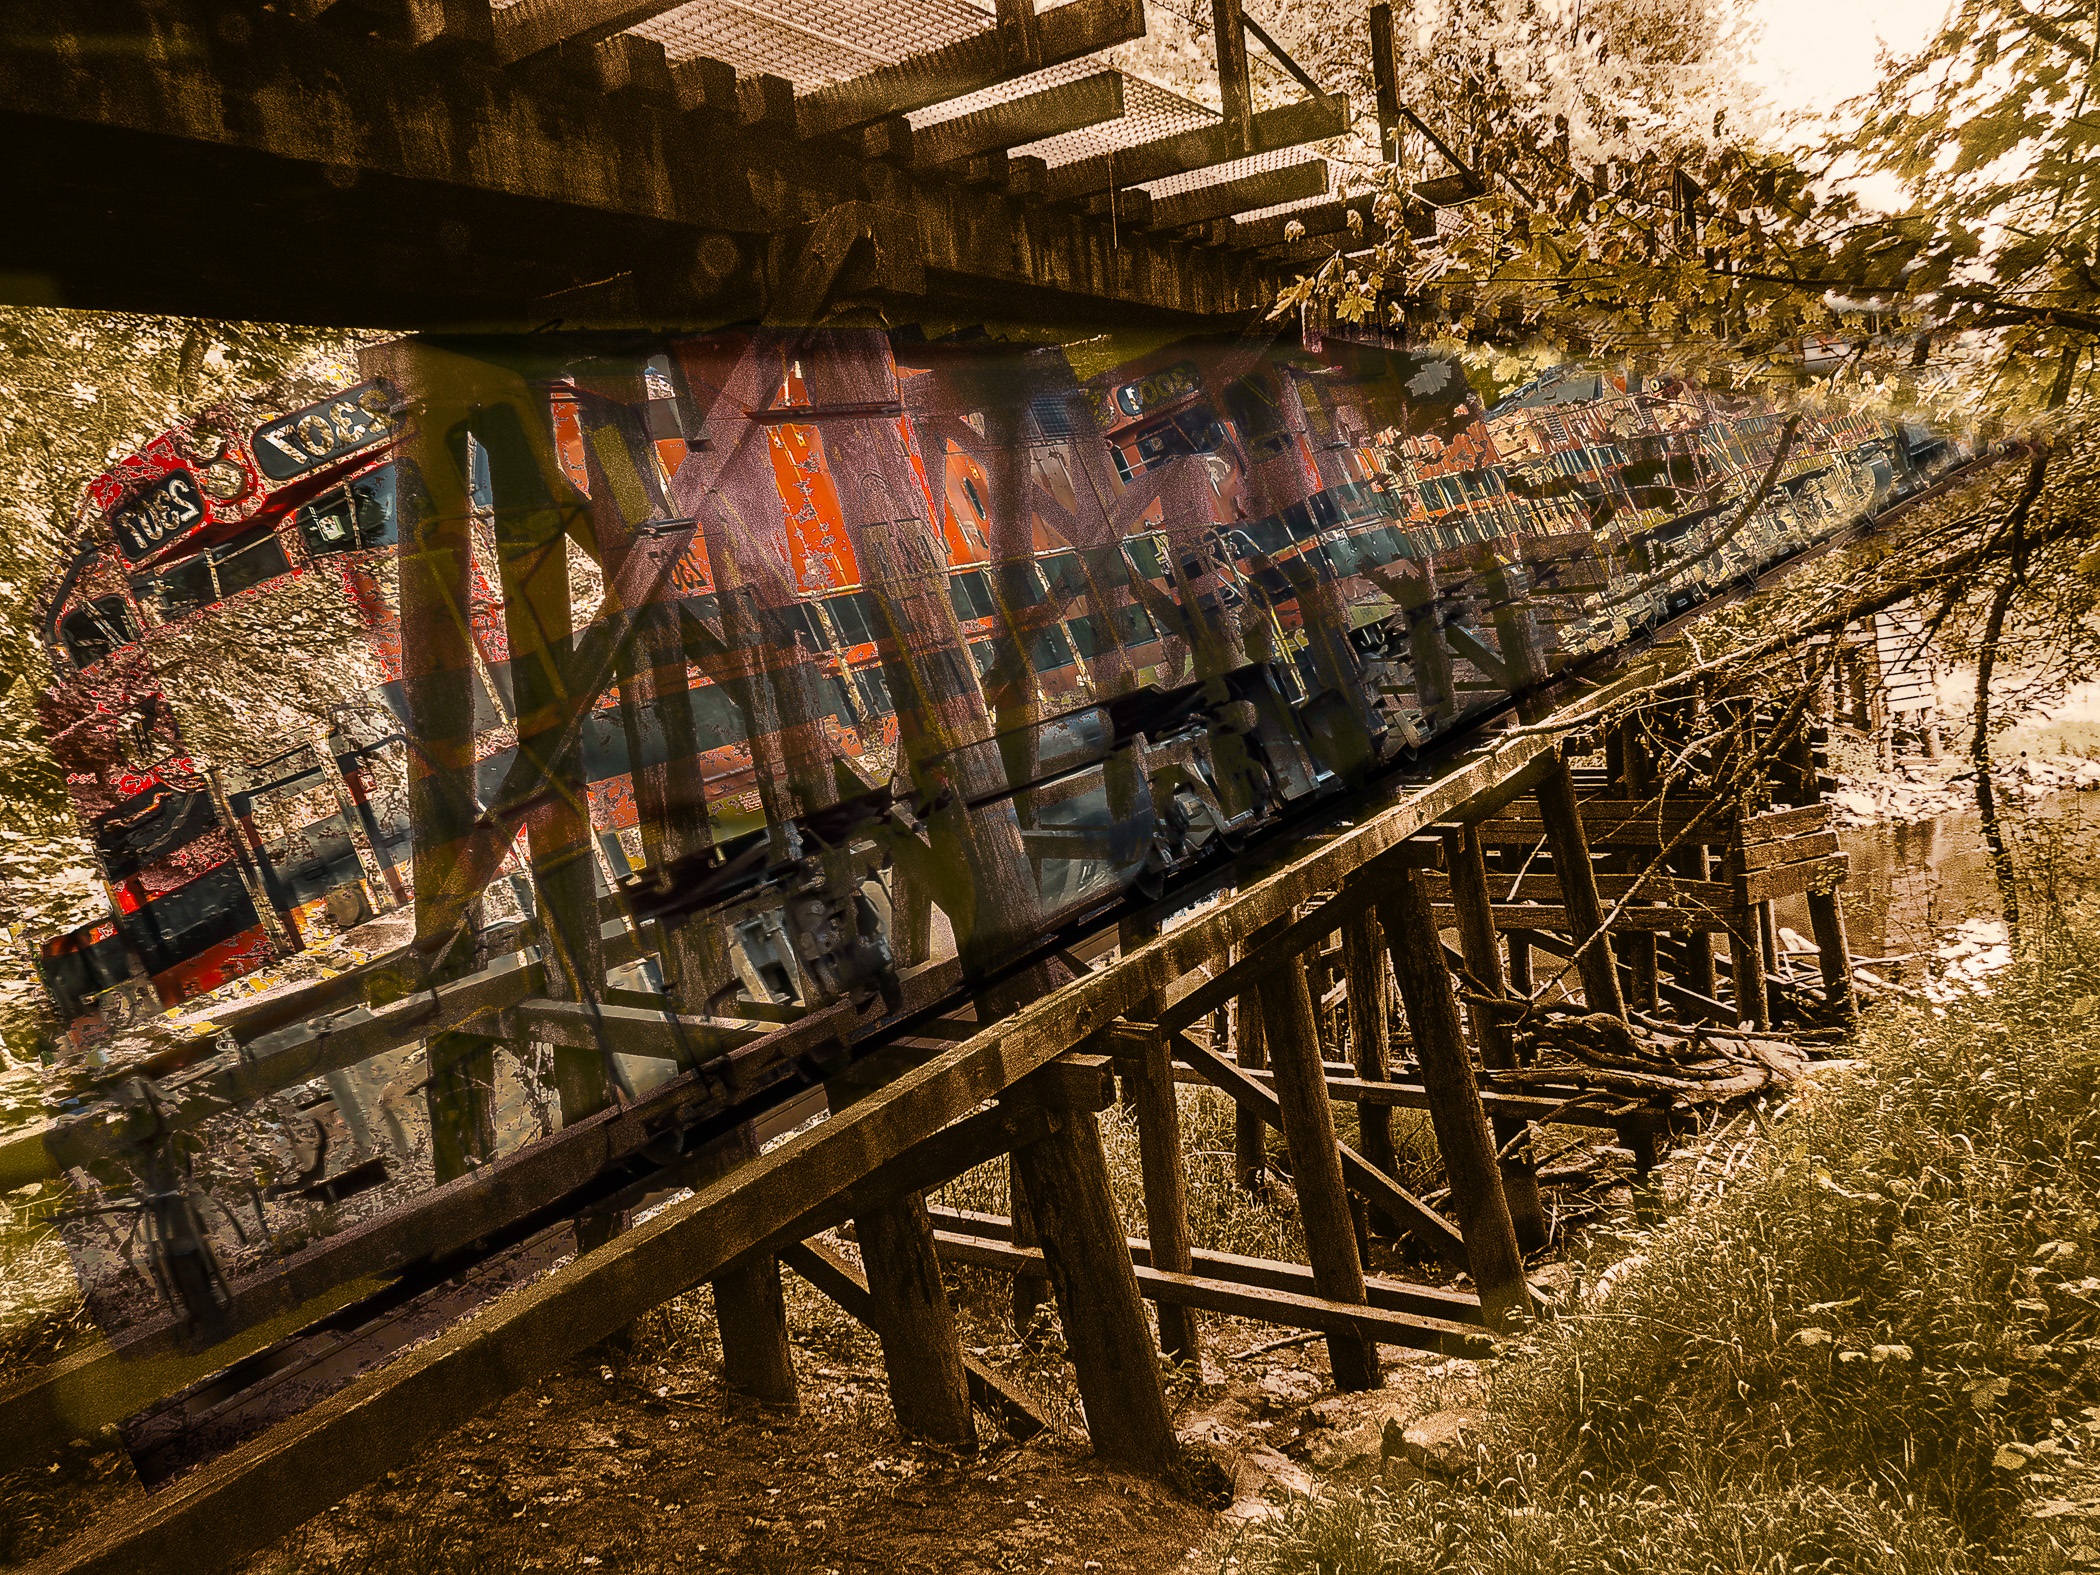
track, bridge, flower, train, transport, trestle, double exposure, rail transport, urban area, ancient history, rolling stock